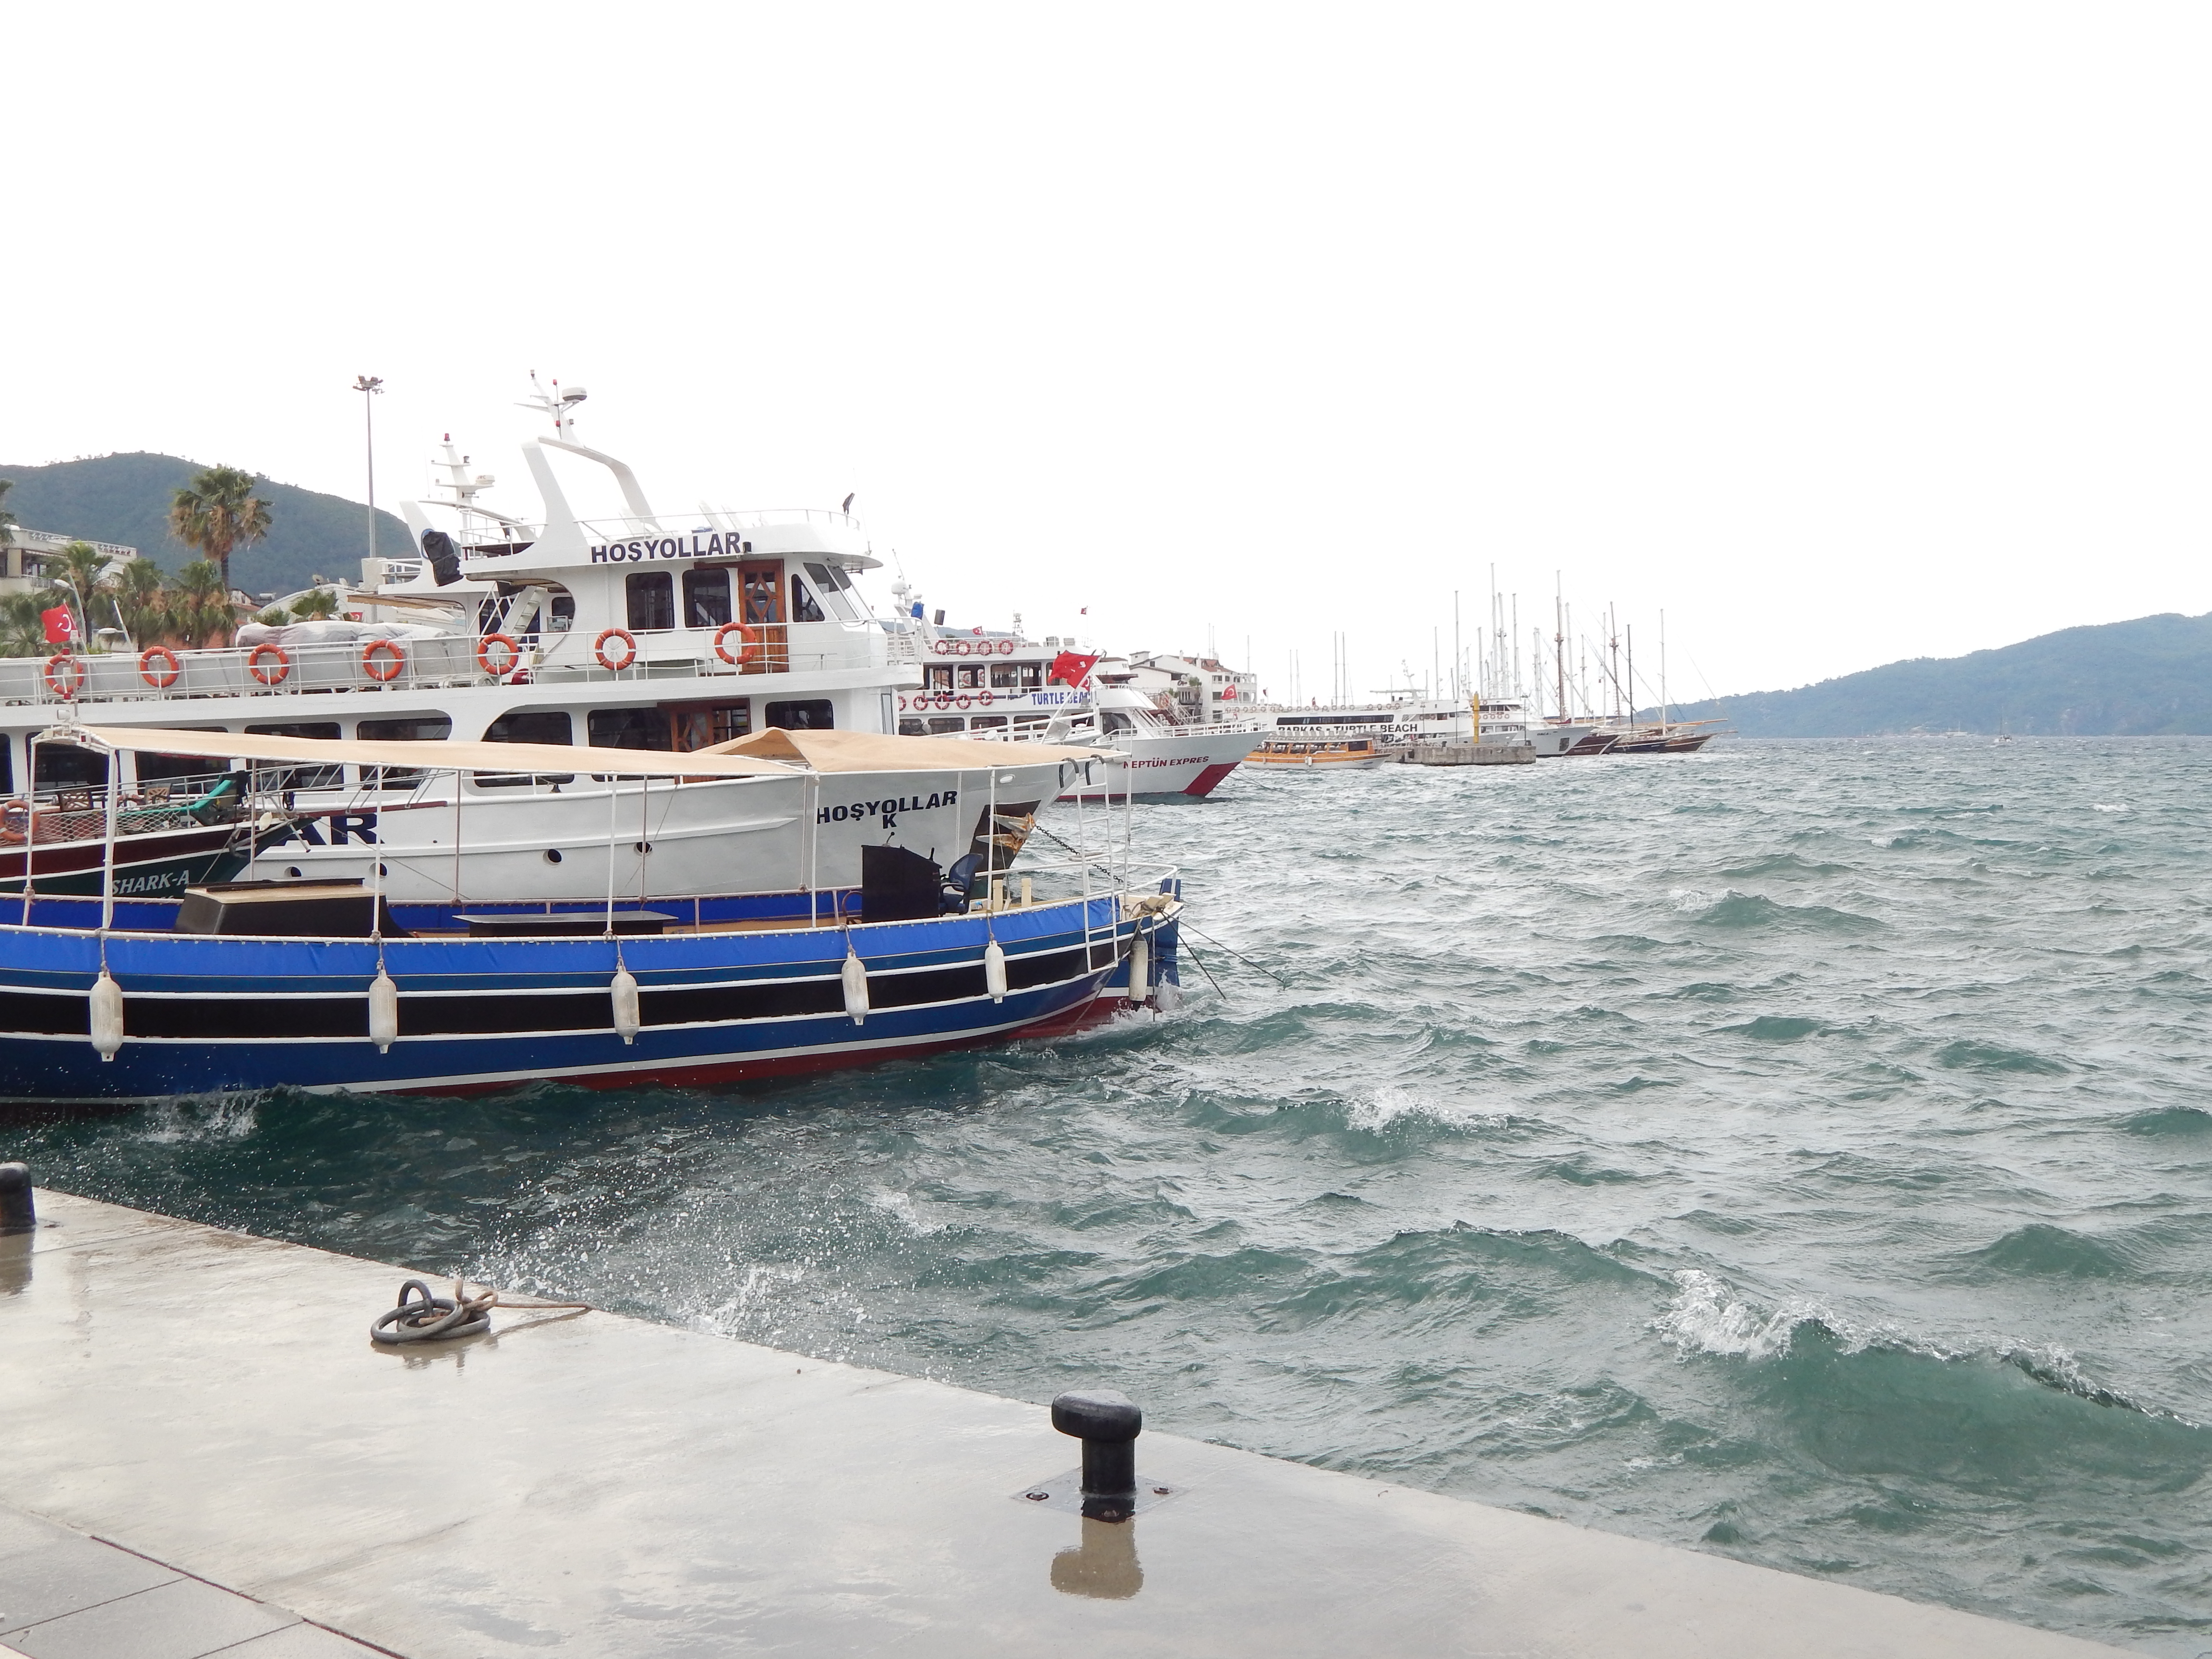
sea, landscape, marina, ship, view, travel, blue, summer, water, riviera, city, coast, boat, resort, harbor, cruise, yacht, sailing, destination, sky, water transportation, passenger ship, ferry, watercraft, motor ship, fishing vessel, livestock carrier, cruise ship